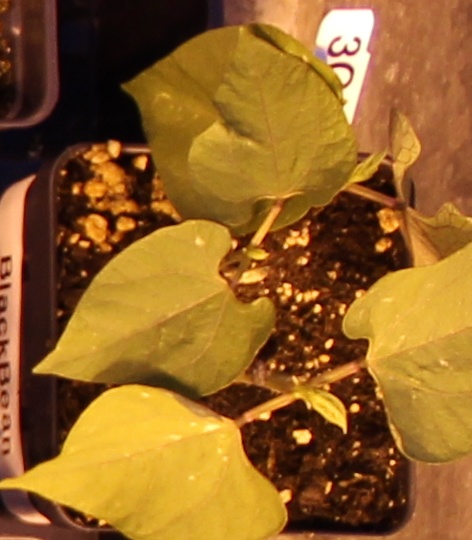
Label: Blackbean